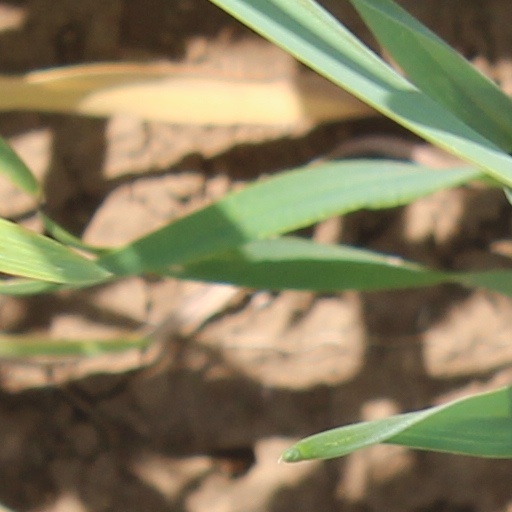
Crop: wheat